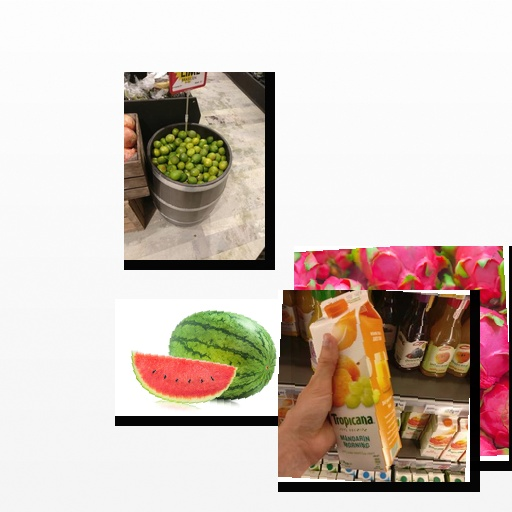
Food items: dragon_fruit, watermelon, mandarin_juice, lime